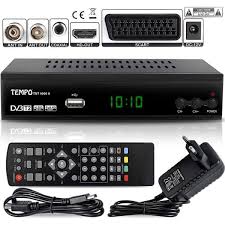
Ci nataal bii maa ngi ci gis ag décodeur boo xamantani mu ngi ànd ak commande. Niki noonu itam, ci kaw, nduyaan gi fi mu war a dem, moom la ñu def ci kaw,... nataal bi, ci kaw. Boo xoolee ci suuf di nga gis tam nduyaan gi maanaam saarsëer gi ak benn prise ci wet gi.